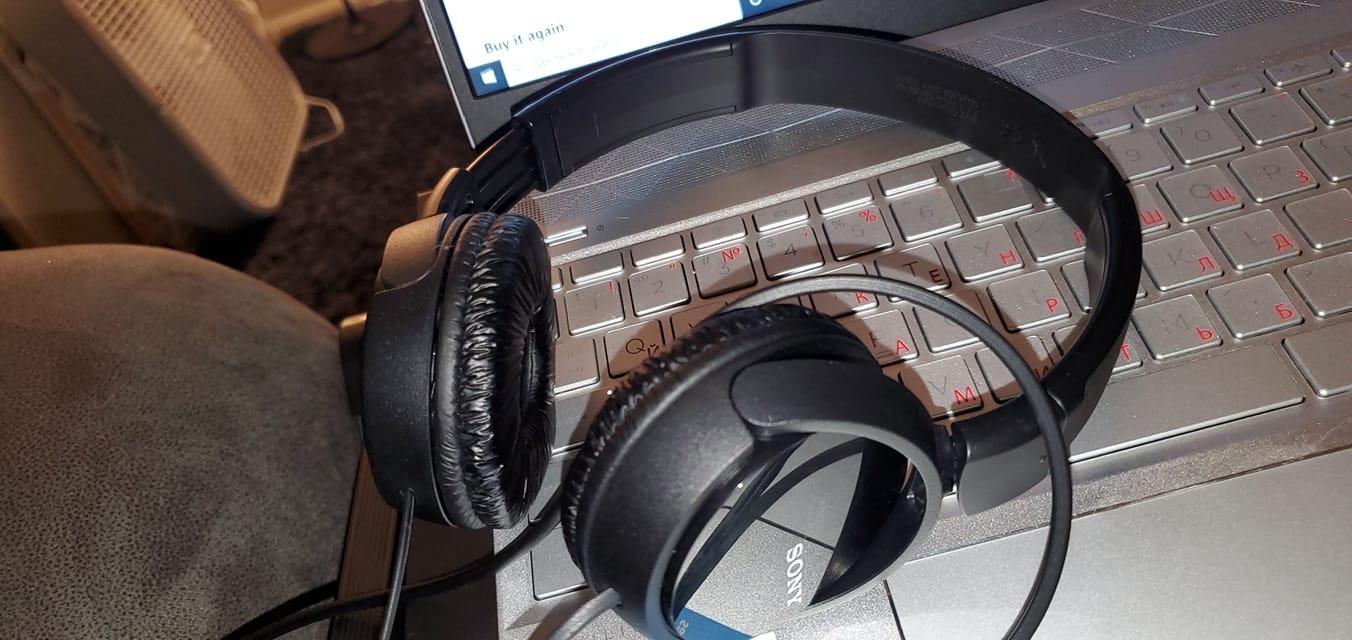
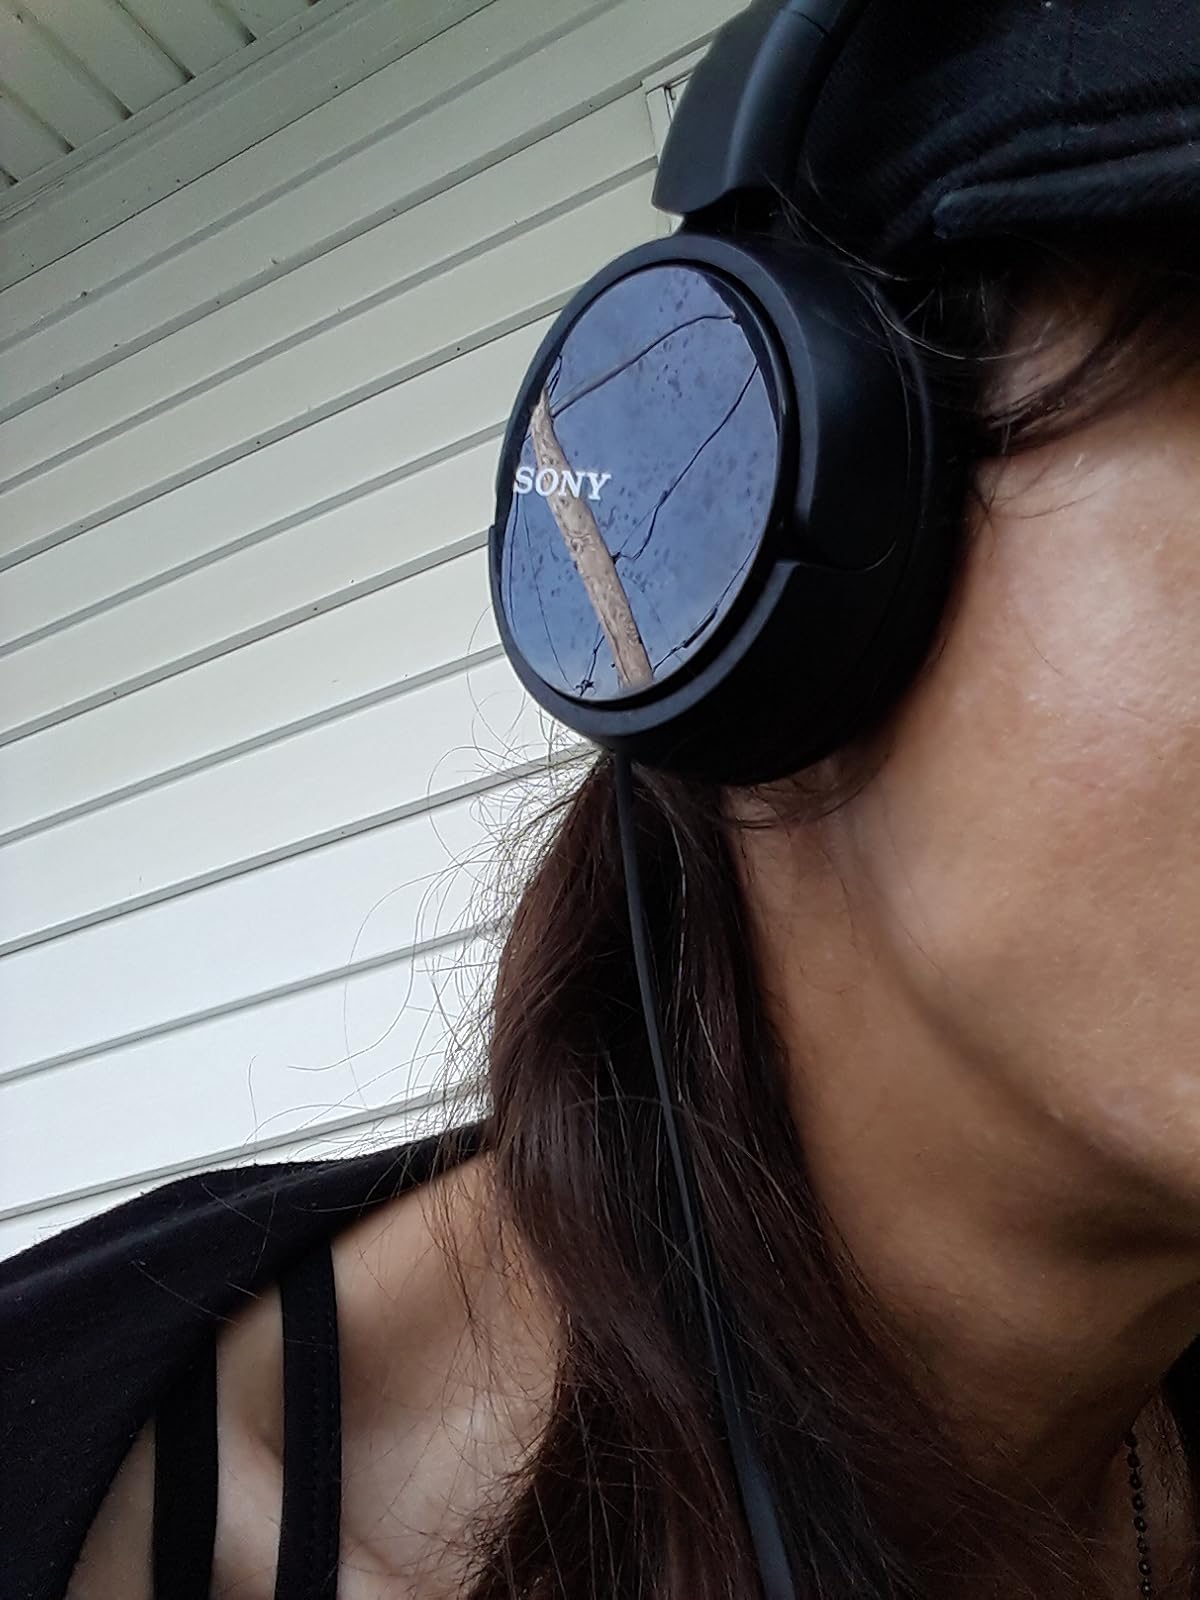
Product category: headphones
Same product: yes